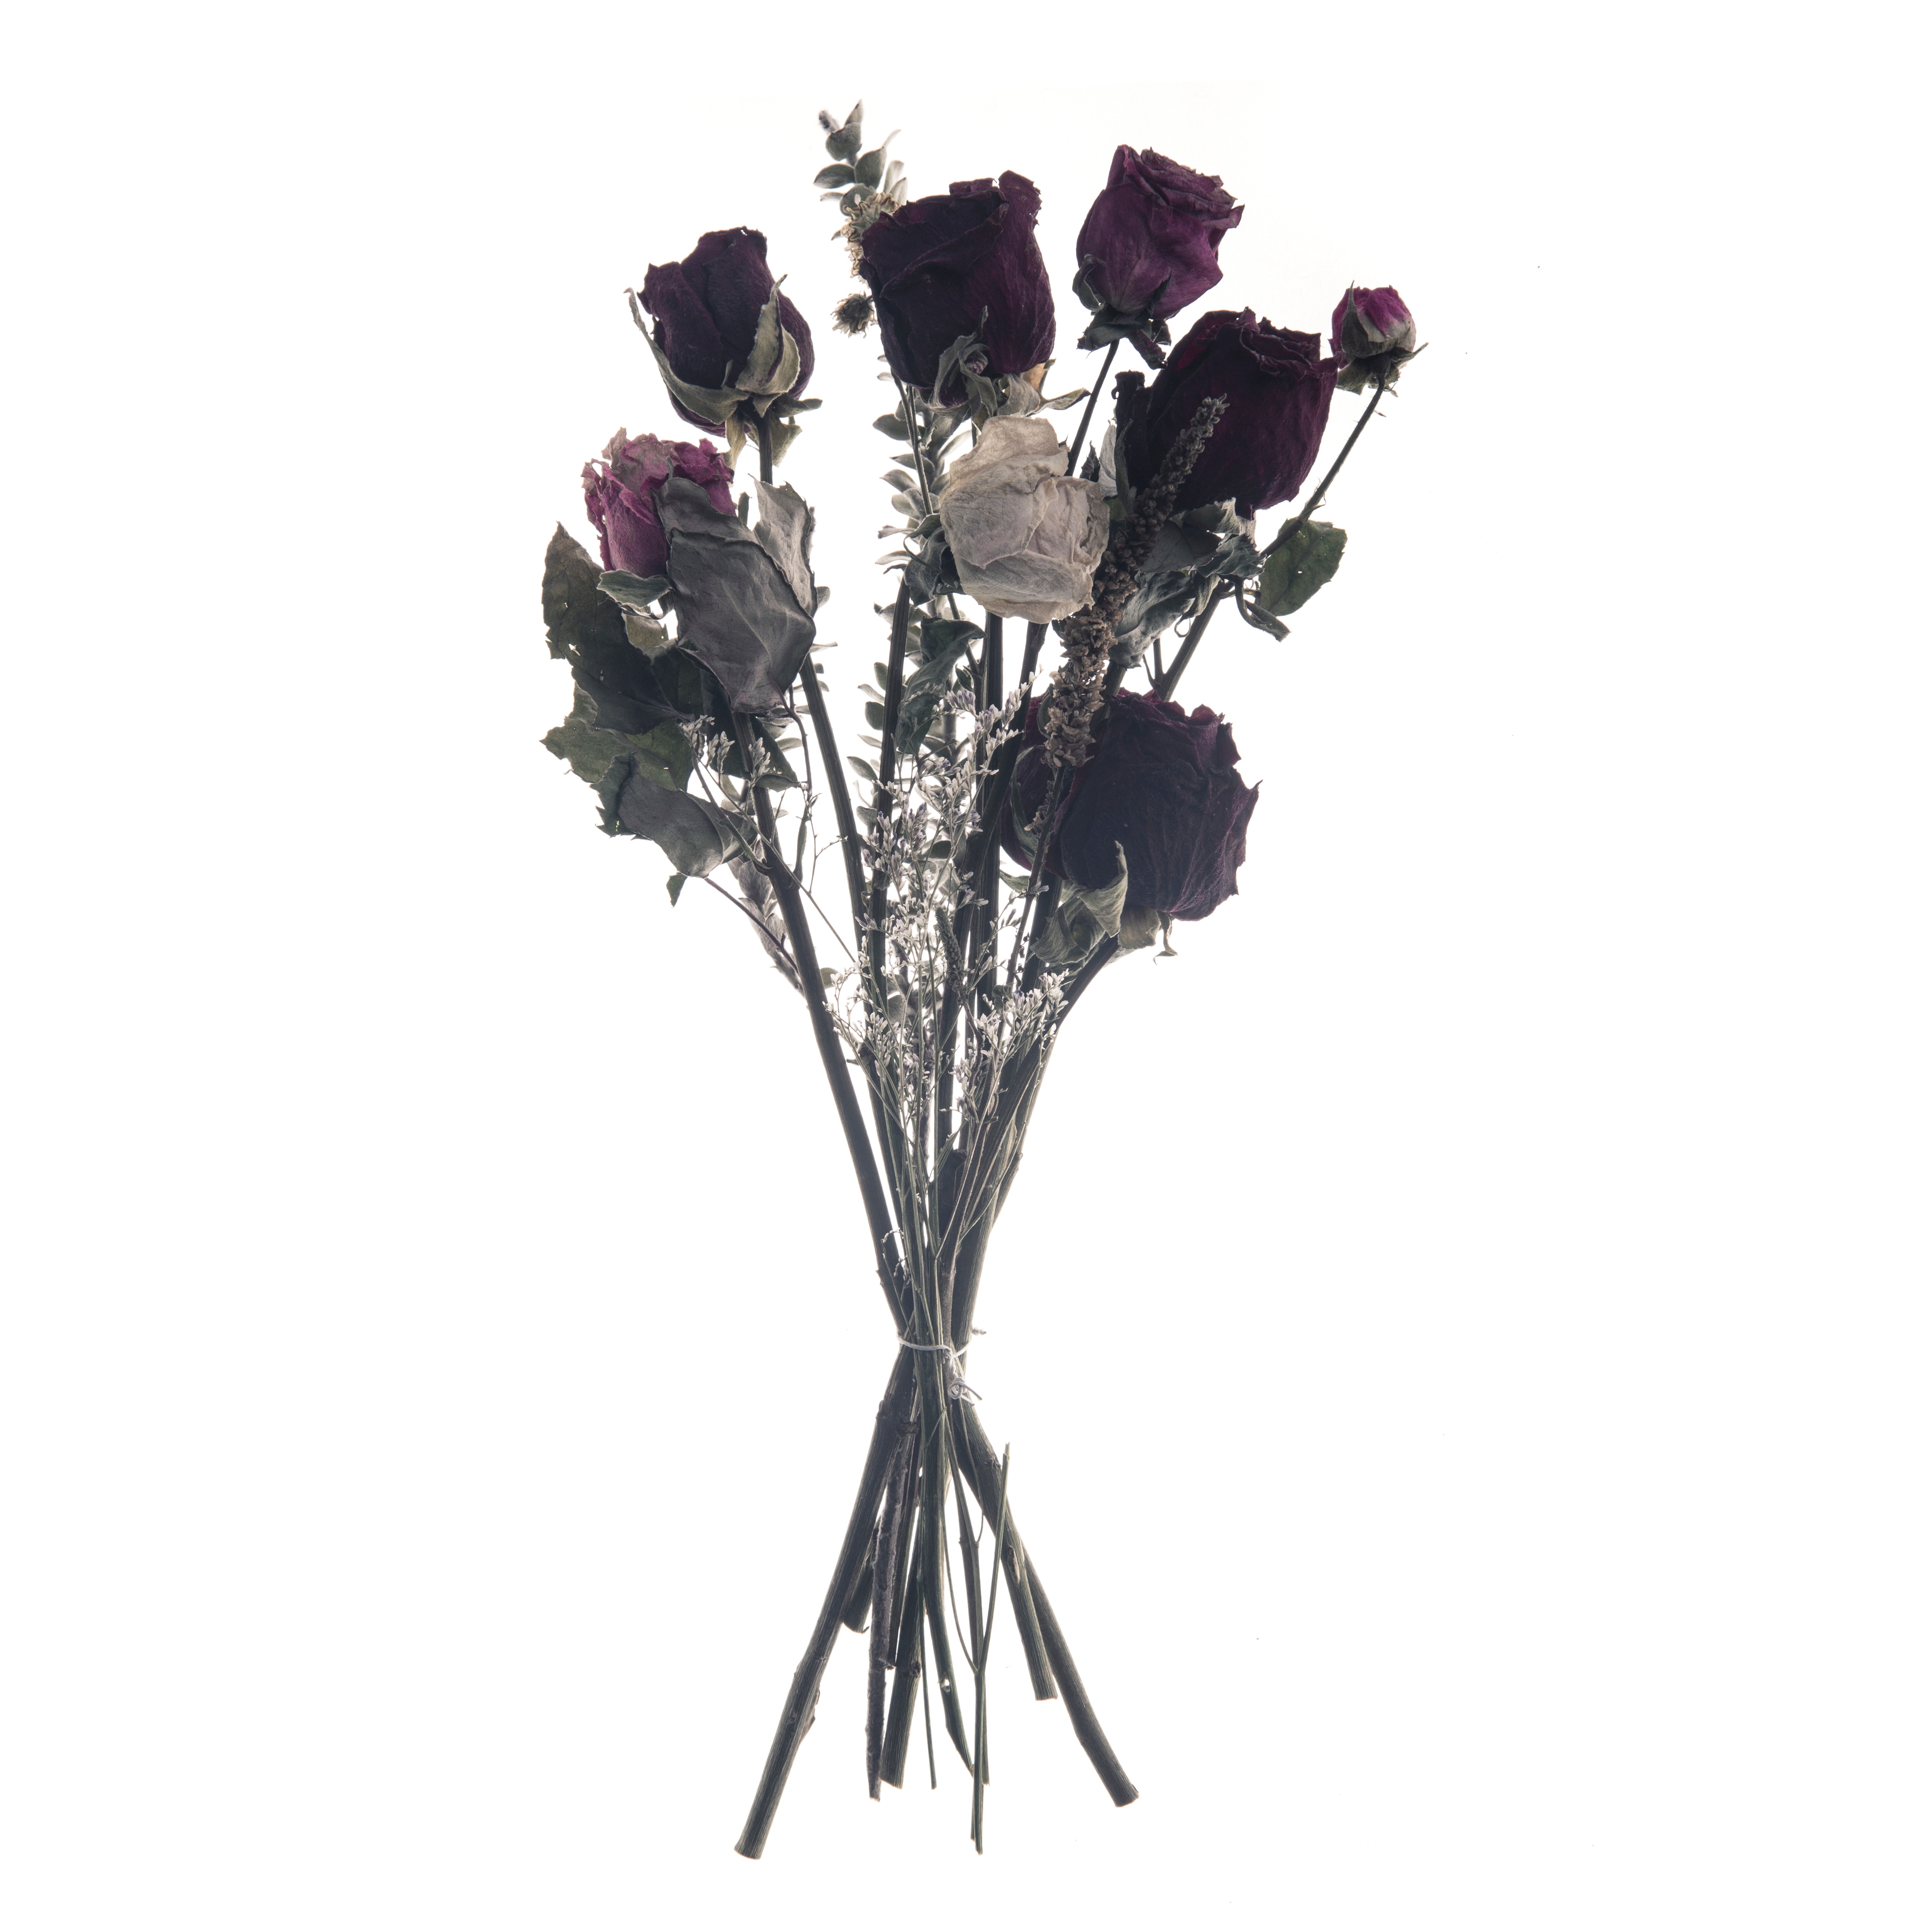
branch, plant, flower, petal, product, flowering plant, flower bouquet, cut flowers, land plant